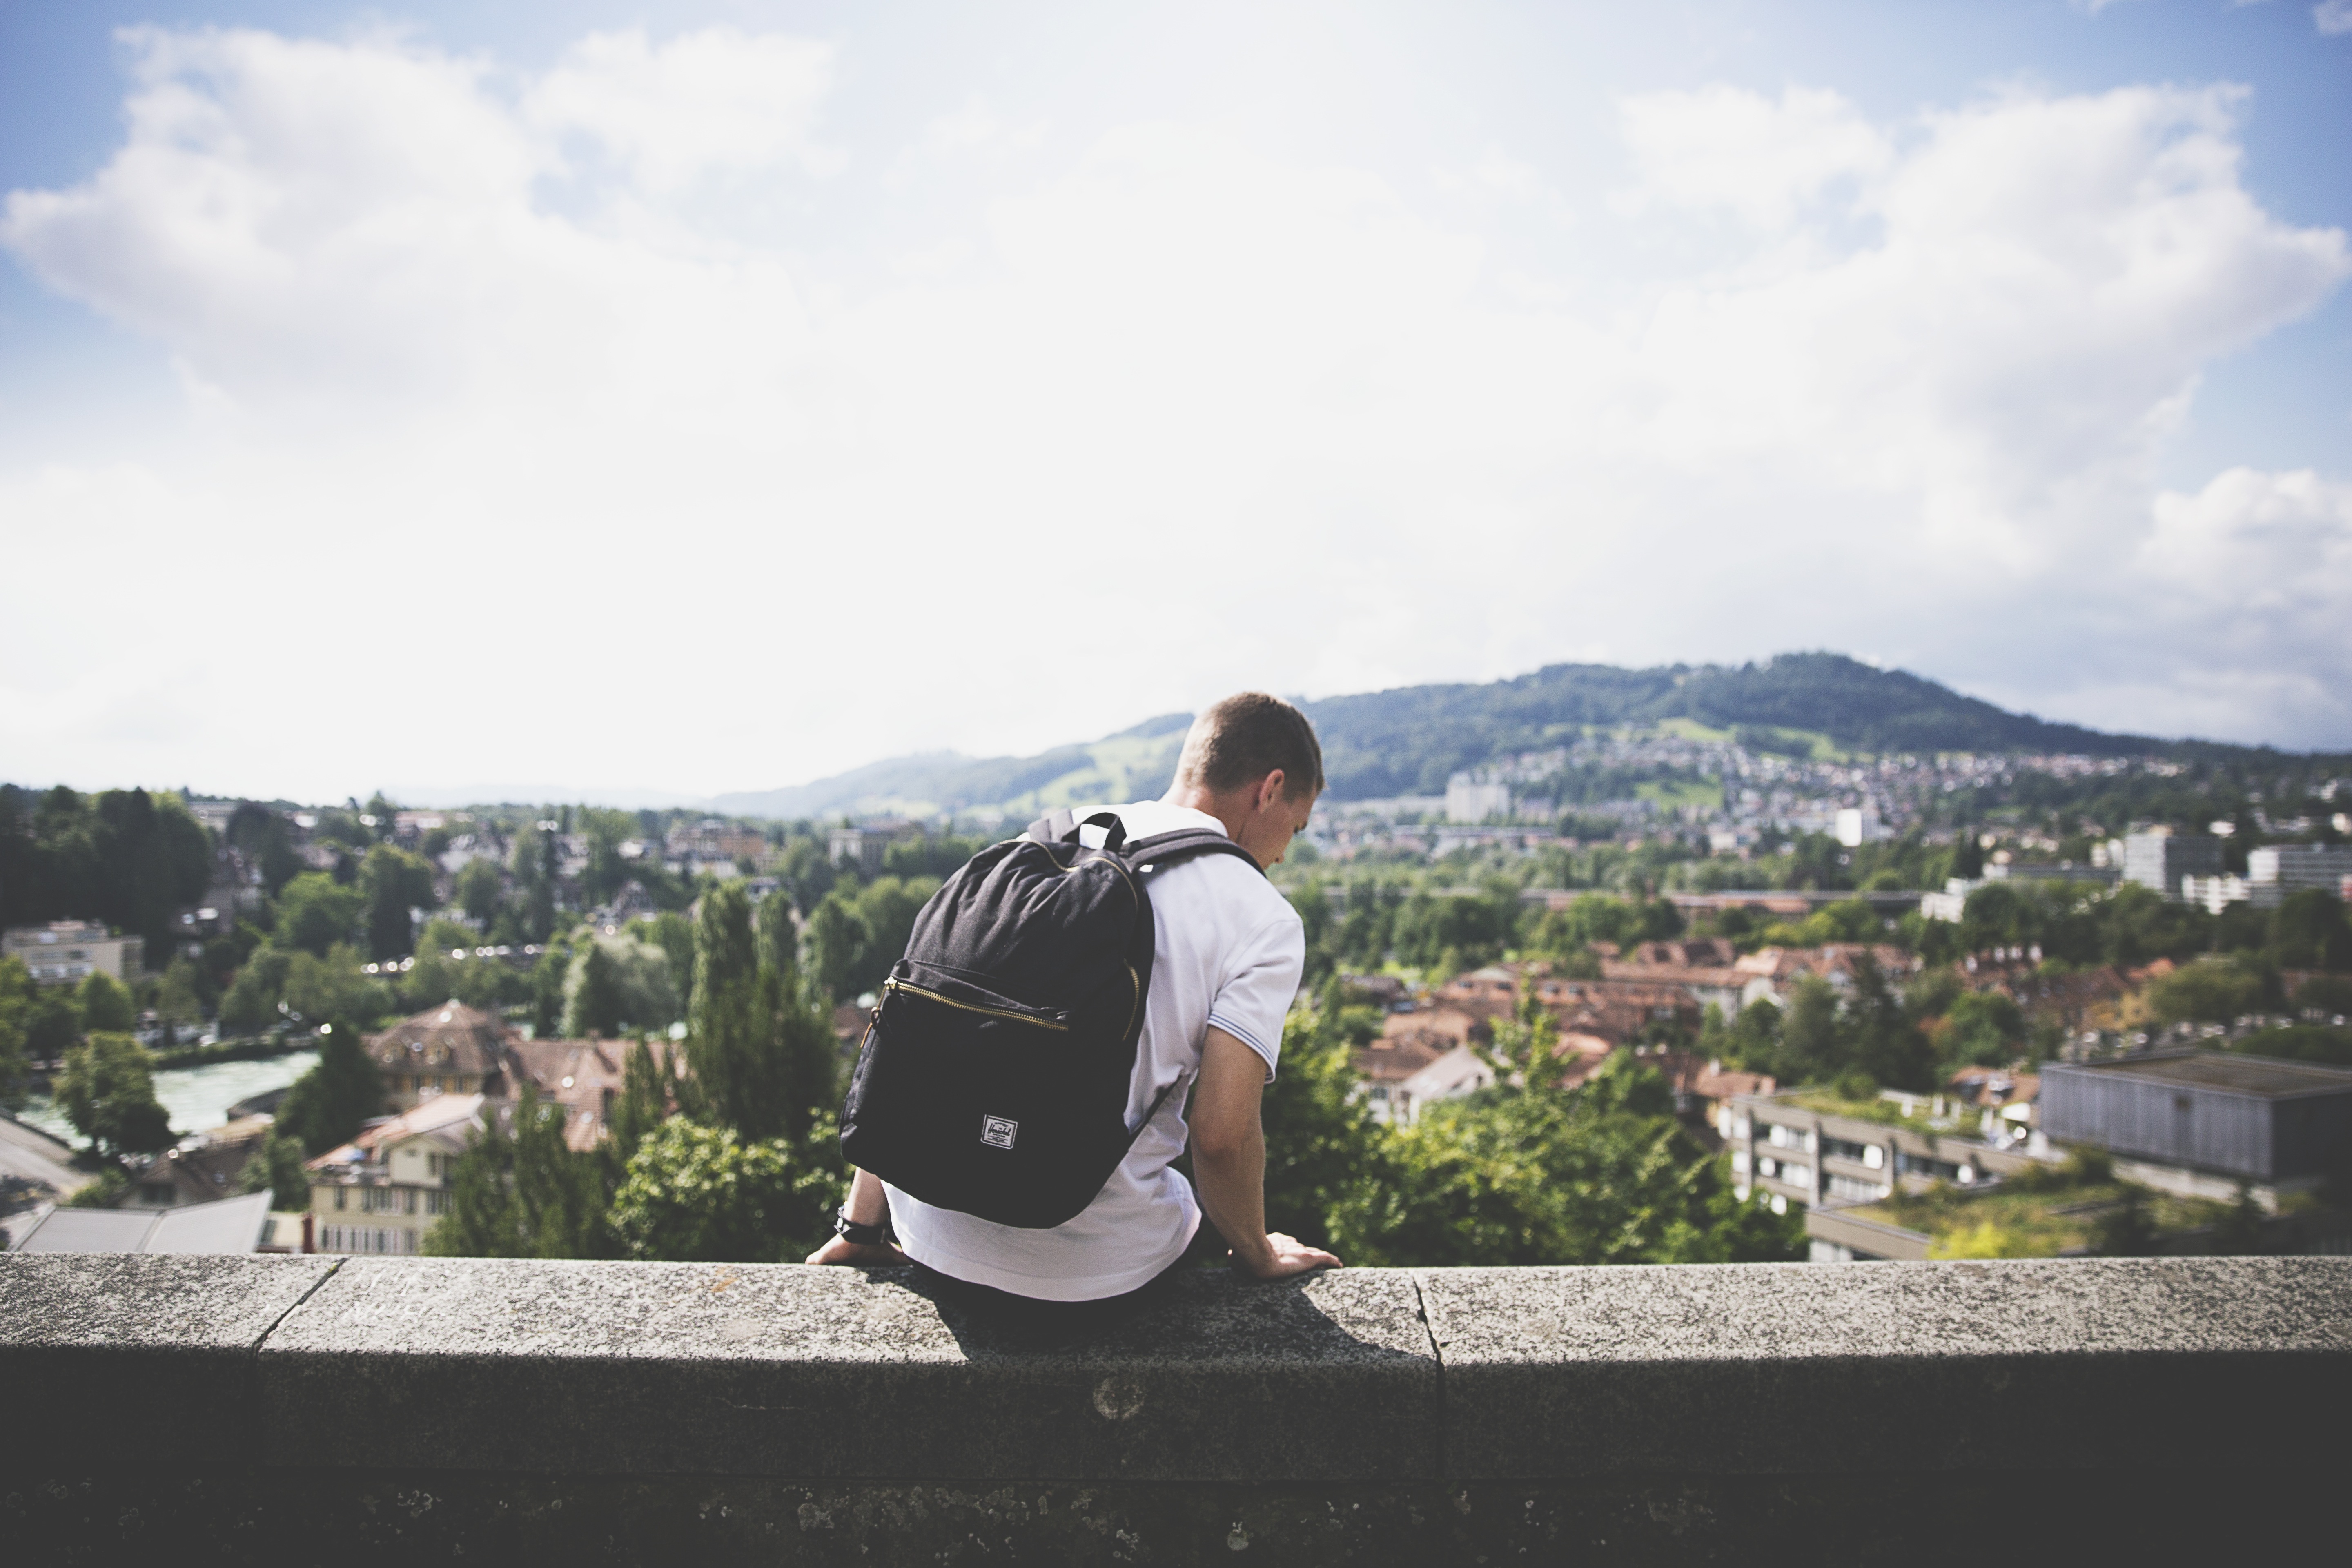
man, landscape, people, sky, photography, backpack, guy, young, sitting, tshirt, ledge, trees, hills, clouds, buildings, knapsack